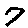
Label: 7